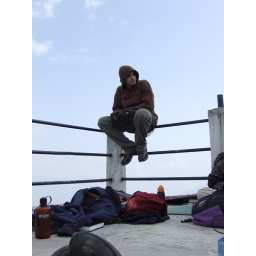
Kolton up on the roof of the guest house in Darjiling.